Hanuman Prasad Poddar

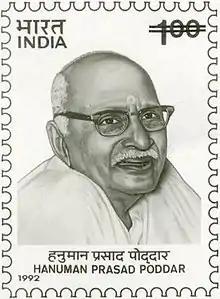
1992 stamp of Hanuman Prasad Poddar

Hanuman Prasad Poddar (18 September 1892 – 22 March 1971) was an Indian independence activist, littérateur, magazine editor and philanthropist. He was the founding editor of the spiritual magazine, Kalyan which was published by Gita Press setup by Ghanshyam Jalan and Jay Dayal ji Goeyendka. His work in fostering pride among the people regarding India's history and philosophic tradition earned him praise from M.K. Gandhi. He was affectionally called "Bhai Ji" or "Lovingly Brother". The Government of India issued a postage stamp in his memory in 1992.